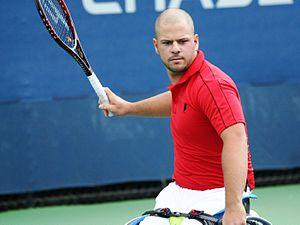
Stefan Olsson, né le 24 avril 1987 à Falun, est un joueur de tennis en fauteuil professionnel suédois.